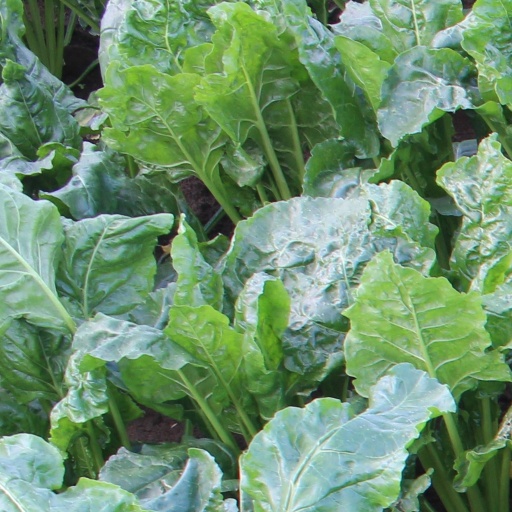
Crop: sugar beet